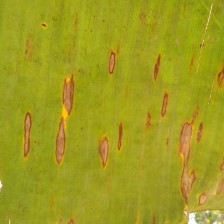
Label: sigatoka